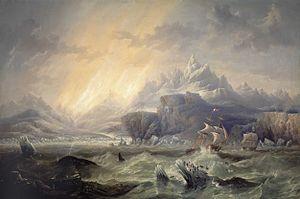
L'expédition Erebus et Terror, ou expédition Ross, est la plus importante expédition britannique en Antarctique du XIXᵉ siècle et le dernier grand voyage d'exploration fait entièrement à la voile. Menée entre 1839 et 1843 par James Clark Ross — le neveu de l'explorateur John Ross —, la mission a pour but l'exploration et la recherche scientifique, notamment sur le magnétisme, vers une région inexplorée qui deviendra la mer de Ross et la dépendance de Ross. Lors de l'expédition, Ross découvre notamment la chaîne Transantarctique, l'île de Ross et ses volcans : les monts Erebus et Terror.